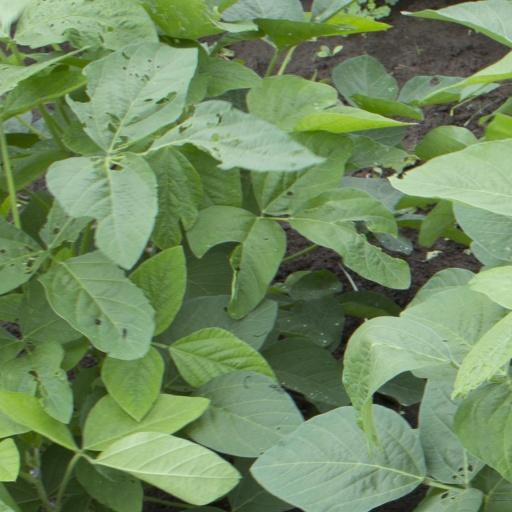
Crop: soybean